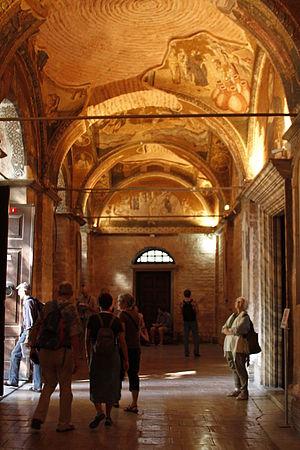
Saint-Sauveur-in-Chora est un des plus beaux exemples d'église byzantine. L'église est actuellement située dans le district stanbouliote occidental d'Edirne Kapı. En 1511, l'église fut convertie en mosquée par les Turcs Ottomans. Elle devint un musée en 1948, puis est reconvertie en mosquée le 21 août 2020 par décret présidentiel du chef d’État turc Recep Tayyip Erdoğan.